Italian cruiser Gorizia

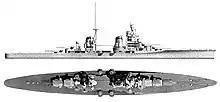
Profile and plan drawing of the "Zara" class

"Gorizia" was long overall, with a beam of and a draft of . She displaced at full load, though her displacement was nominally within the restriction set in place by the Washington Naval Treaty. Her power plant consisted of two Parsons steam turbines powered by eight oil-fired Yarrow boilers, which were trunked into two funnels amidships. Her engines were rated at and produced a top speed of . She had a crew of 841 officers and enlisted men.